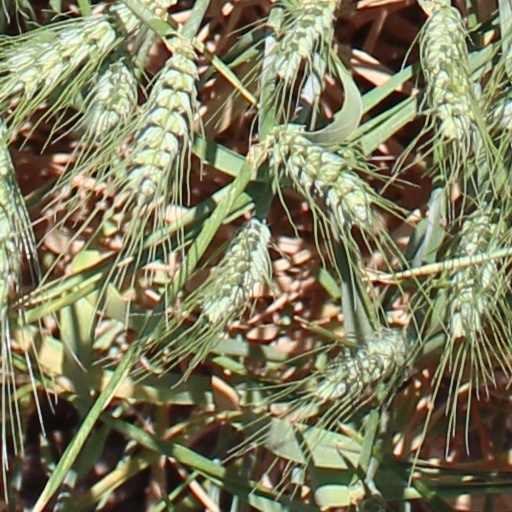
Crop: wheat